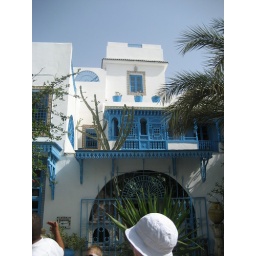
Cactus that was growing through the balcony in one of the houses